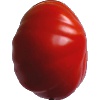
Label: Tomato 3